Ayacucho massacre

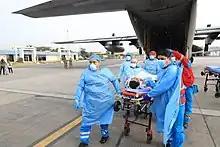
Peruvian Air Force evacuating a victim in Lima on 17 December 2022

Citizens of Ayacucho responded to the massacre with a cacerolazo at midnight into the morning of 16 December, banging pots in protest of the army. Later on 16 December, the regional health system asked for military flights to transport critically injured patients to Lima. In the town square, a banner with a black ribbon was raised stating "15 December. Day of the massacre".